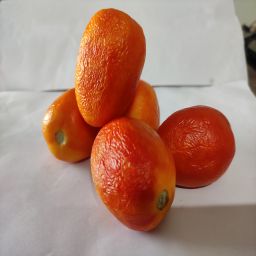
Crop: Tomato
Quality: Old